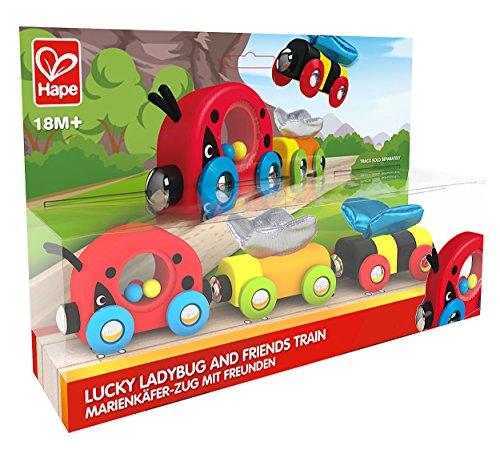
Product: Hape Wooden Railway Lucky Ladybug and Friends Train Set
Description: Features a sweet ladybug and friends.
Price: $36.61
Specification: ProductDimensions:8.3x9.8x2.4inches|ItemWeight:3.84ounces|ShippingWeight:6.4ounces(Viewshippingratesandpolicies)|DomesticShipping:ItemcanbeshippedwithinU.S.|InternationalShipping:ThisitemcanbeshippedtoselectcountriesoutsideoftheU.S.LearnMore|ASIN:B01FH04BZC|Itemmodelnumber:E3806|Manufacturerrecommendedage:18months-12years